2008 U.S. Open Cup final

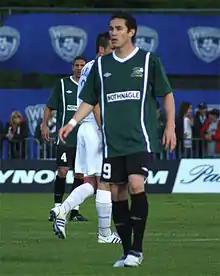
Darren Spicer, was Charleston Battery's leading goalscorer in the 2008 U.S. Open Cup

Until Charleston Battery's run to the 2008 final, the closest the Battery ever came to reaching the final was in 1999. There, the Battery reached the Open Cup semifinals. During their 1999 run, their string of victories included a 4–3 extra time victory over D.C. United, in which was cited as one of the largest upsets in American soccer history, and as well as the starting of a rivalry later regarded as the Coffee Pot Cup.